St. Charles Streetcar Line

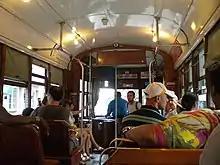
Interior of car

In 1983, the RTA was created to oversee public transportation in New Orleans. It assumed the operations of city bus lines and the St. Charles line from NOPSI, which has since folded into Entergy.